Andrija Štampar

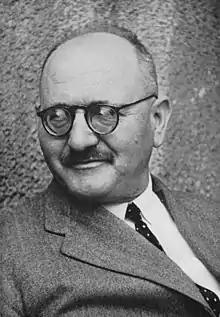
Štampar in 1939

Andrija Štampar (1 September 1888 – 26 June 1958) was a distinguished scholar in the field of social medicine from Croatia.